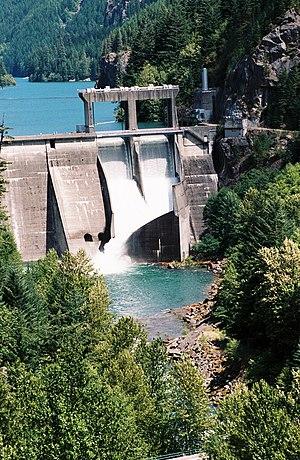
Le lac Gorge est un lac du nord de l'État de Washington aux États-Unis formé par un barrage construit en 1961 sur le fleuve Skagit au sein de la zone récréative de Ross Lake National Recreation Area dans la chaîne des North Cascades.
Le barrage Gorge, ou Gorge Dam en anglais, est un barrage hydroélectrique américain situé sur le Skagit, dans le comté de Whatcom, dans l'État de Washington. Il forme le lac Gorge.